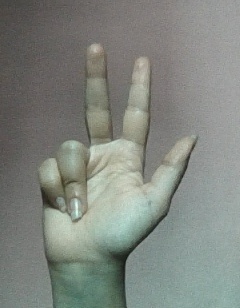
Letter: al